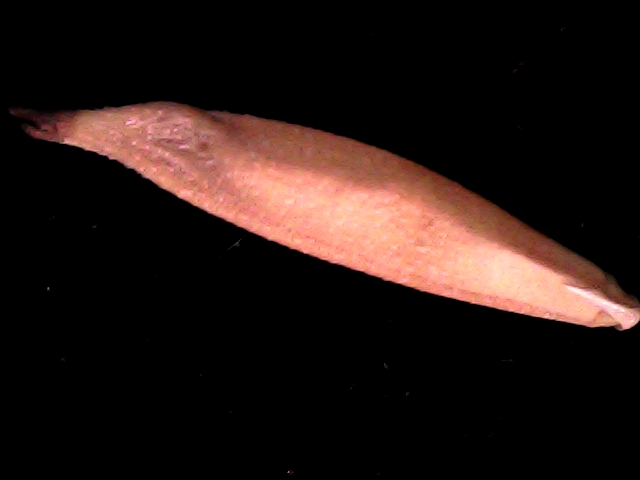
Rice variety: BD70